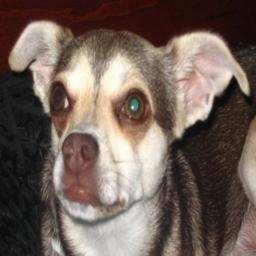
Animal: dogs